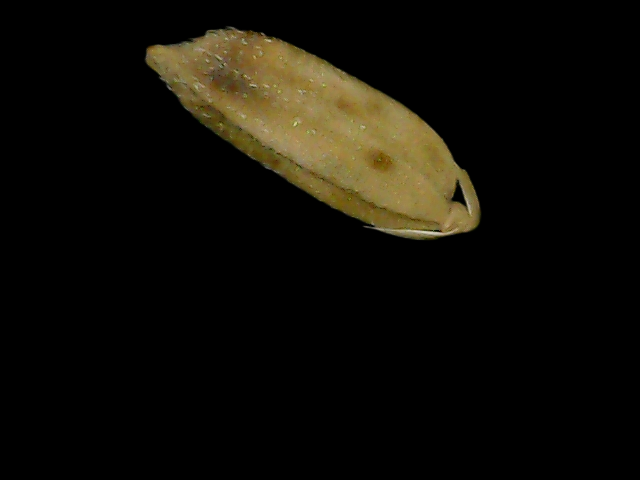
Rice variety: Bd76